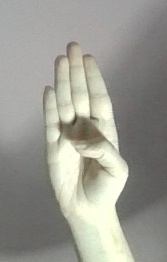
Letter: kaaf